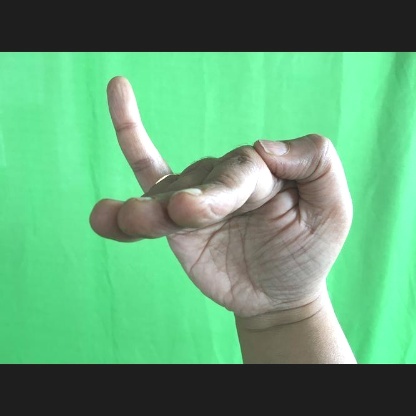
Mudra: Hamsapaksha